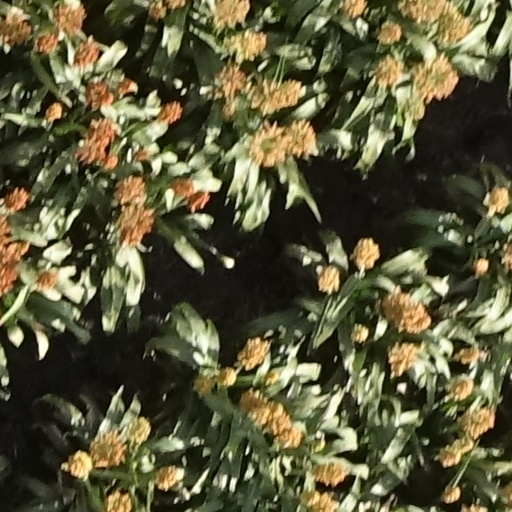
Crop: sorghum